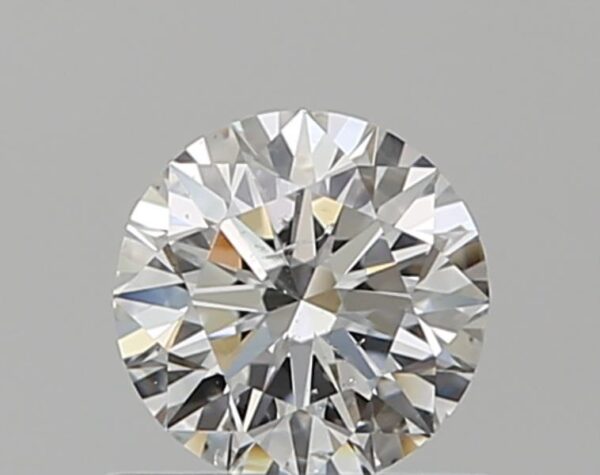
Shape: round
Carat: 0.5
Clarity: SI2
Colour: G
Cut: EX
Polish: VG
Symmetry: EX
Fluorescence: F
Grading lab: GIA
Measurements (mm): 5.02 x 5.07 x 3.14